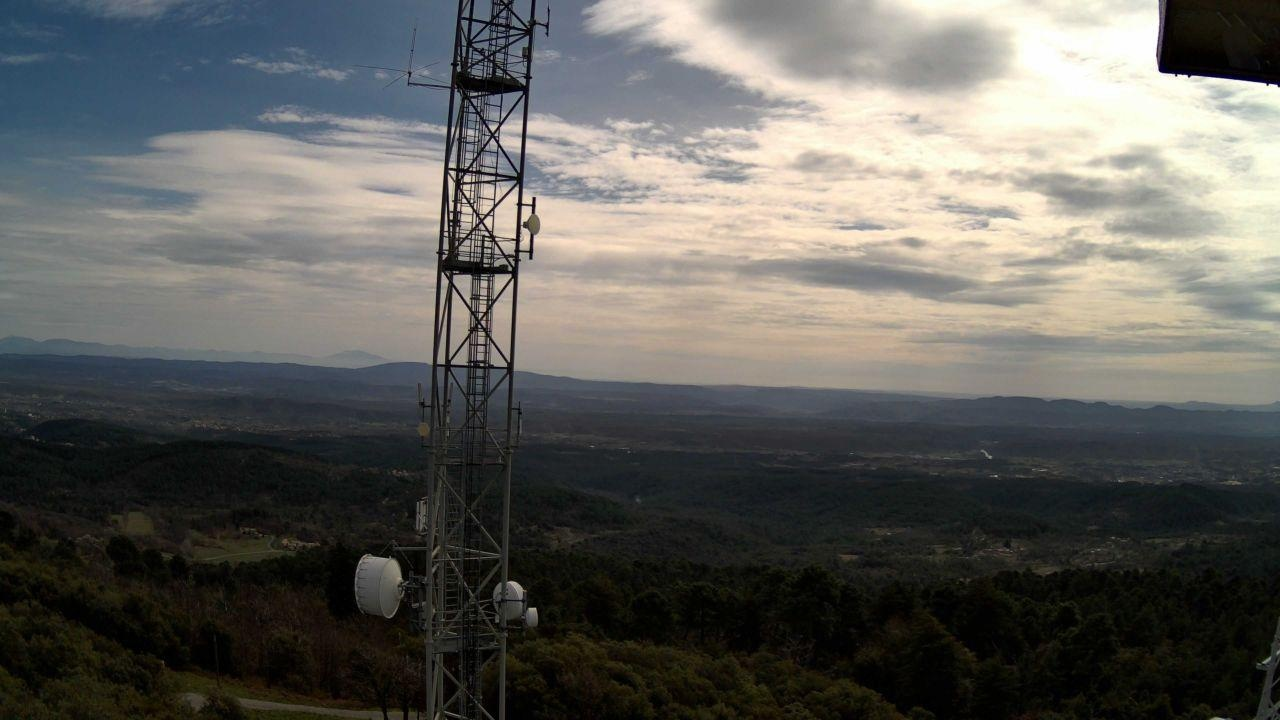
Fire: no
Smoke: no